Hôtel de Condé

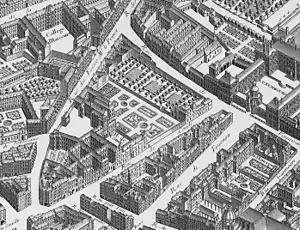
The hôtel de Condé (c. 1736), as depicted on the Turgot map of Paris

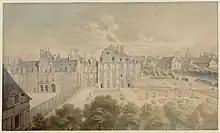
View of the inner courtyard of the hôtel de Condé

The hôtel de Condé was a private mansion and the main Paris seat of the princes de Condé, a cadet branch of the House of Bourbon, from 1612 to 1764/70.